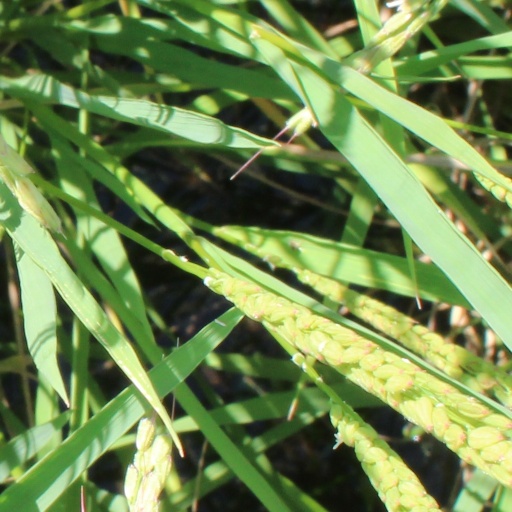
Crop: rice